Sociology of disaster

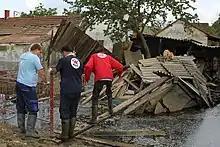
Serbia, Obrenovac - The Four Paws disaster relief team has started its mission supporting the Serbian crises team.

Sociology of disaster or sociological disaster research is a sub-field of sociology that explores the social relations amongst both natural and human-made disasters. Its scope includes local, national, and global disasters - highlighting these as distinct events that are connected by people through created displacement, trauma, and loss. These connections, whether that is as a survivor, working in disaster management, or as a perpetrator role, is non-discrete and a complex experience that is sought to be understood through this sub-field. Interdisciplinary in nature, the field is closely linked with environmental sociology and sociocultural anthropology.